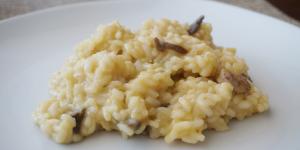
risotto de setas y gambas